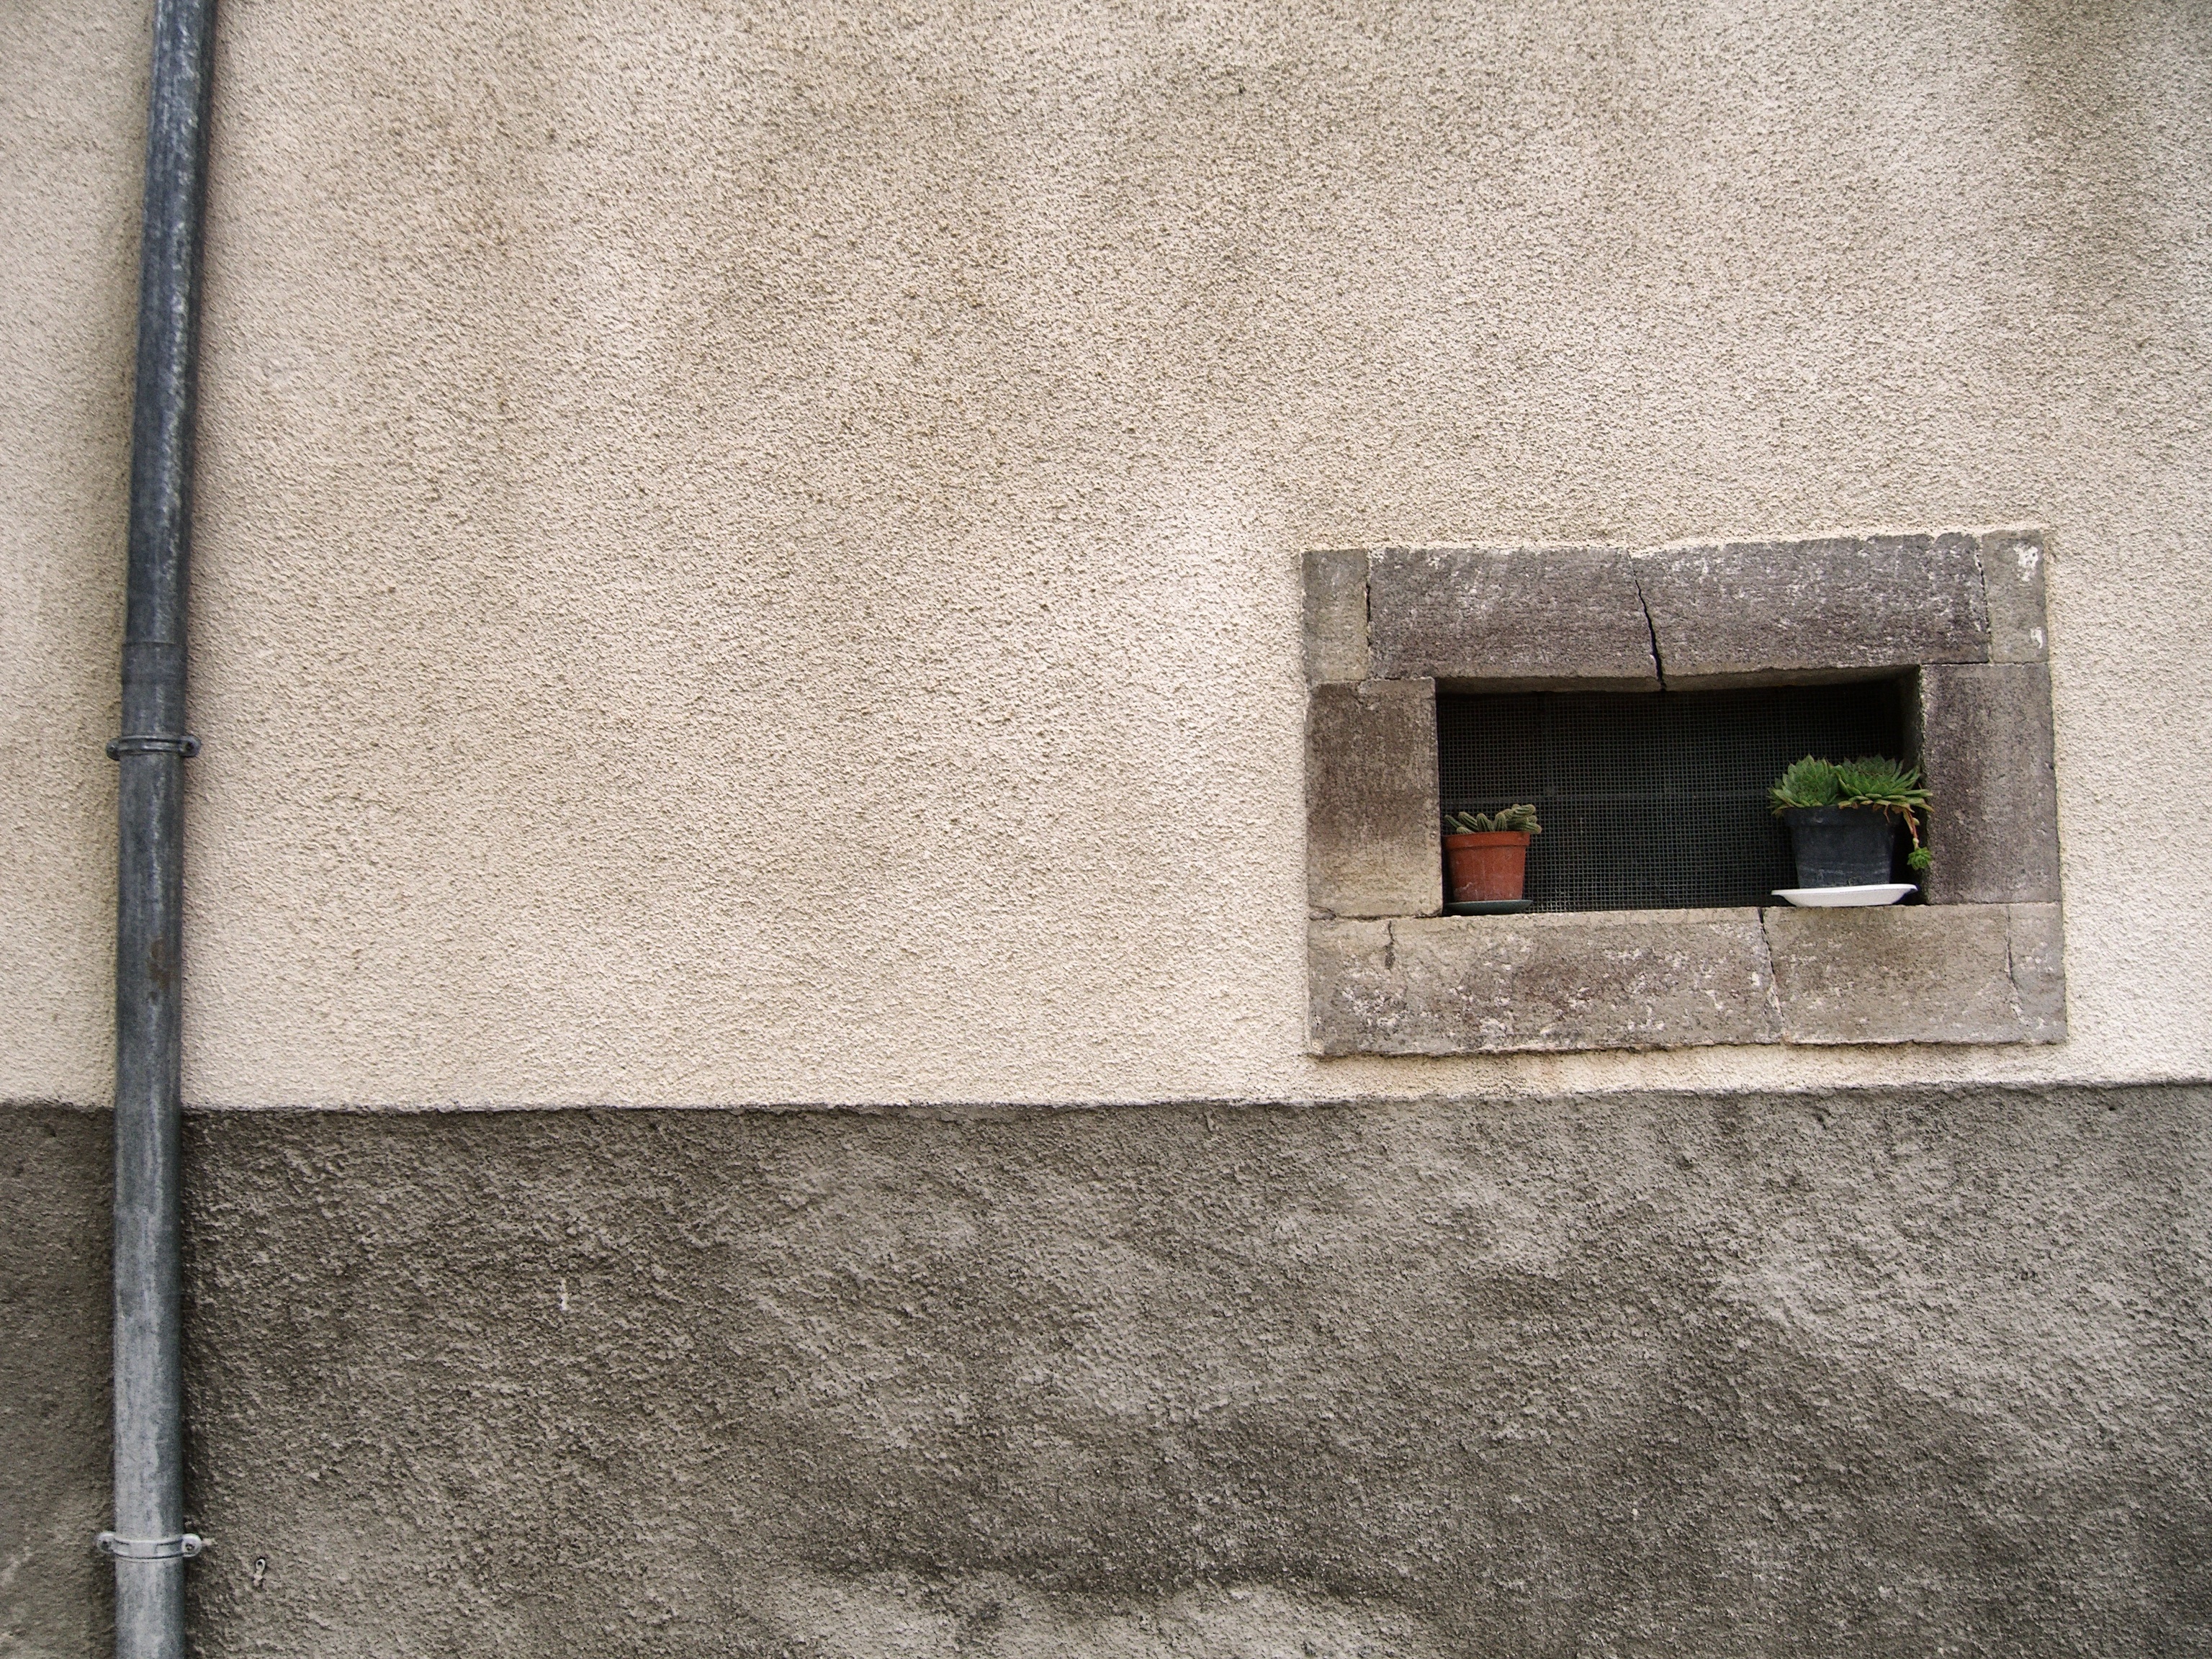
architecture, white, house, texture, window, wall, green, color, facade, brick, material, interior design, shape, flooring, road surface